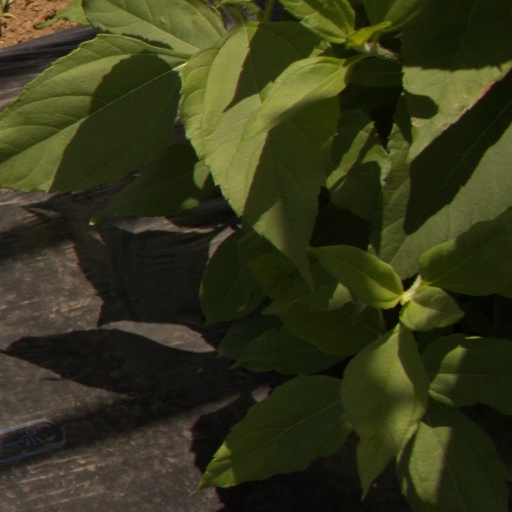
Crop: Jerusalem artichoke